Medzev

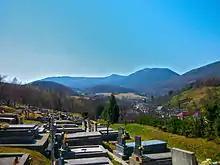
View of Grund from Old Cemetery

Until now, any documents that would have been submitted to Vienna or Budapest regarding Medzev's specific date of establishment have not been found. Therefore, we must draw information from reliable sources in the timeline like demarcation, into which the colonists would have entered upon arriving in the area called Metzenseifen. The timeline, as well as official documents and historical data were wiped out by the end of the Counter-Reformation. The monastery in Jasov and the neighboring townships could help us via documents, in which the name "Metzenseifen" was mentioned.